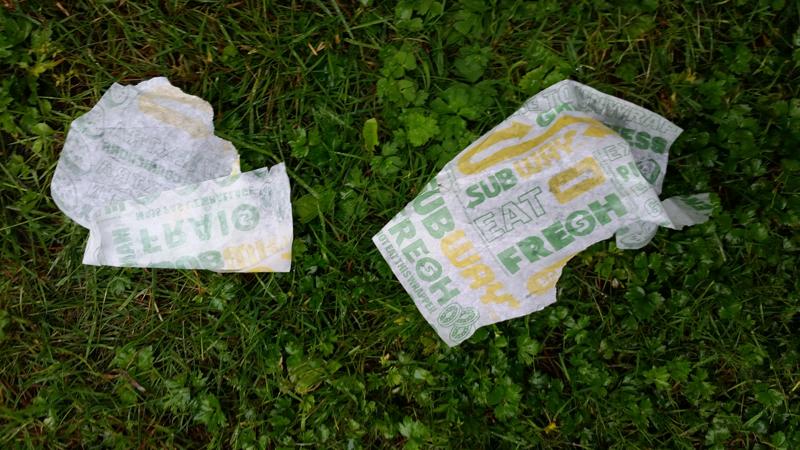
Waste category: trash